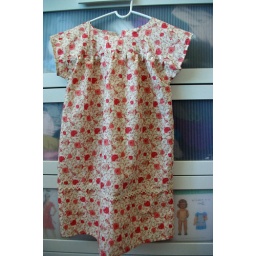
Oliver + S ice cream dress pattern in liberty of london pink lantern print